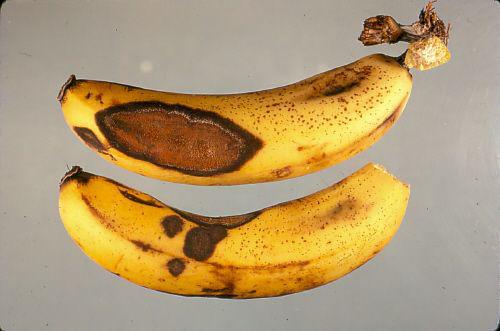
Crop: unknown
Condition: banana_banana_anthracnose